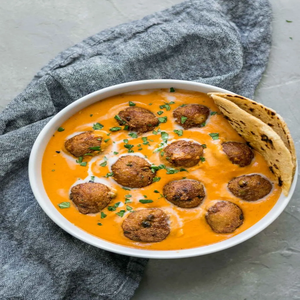
Dish: kofta